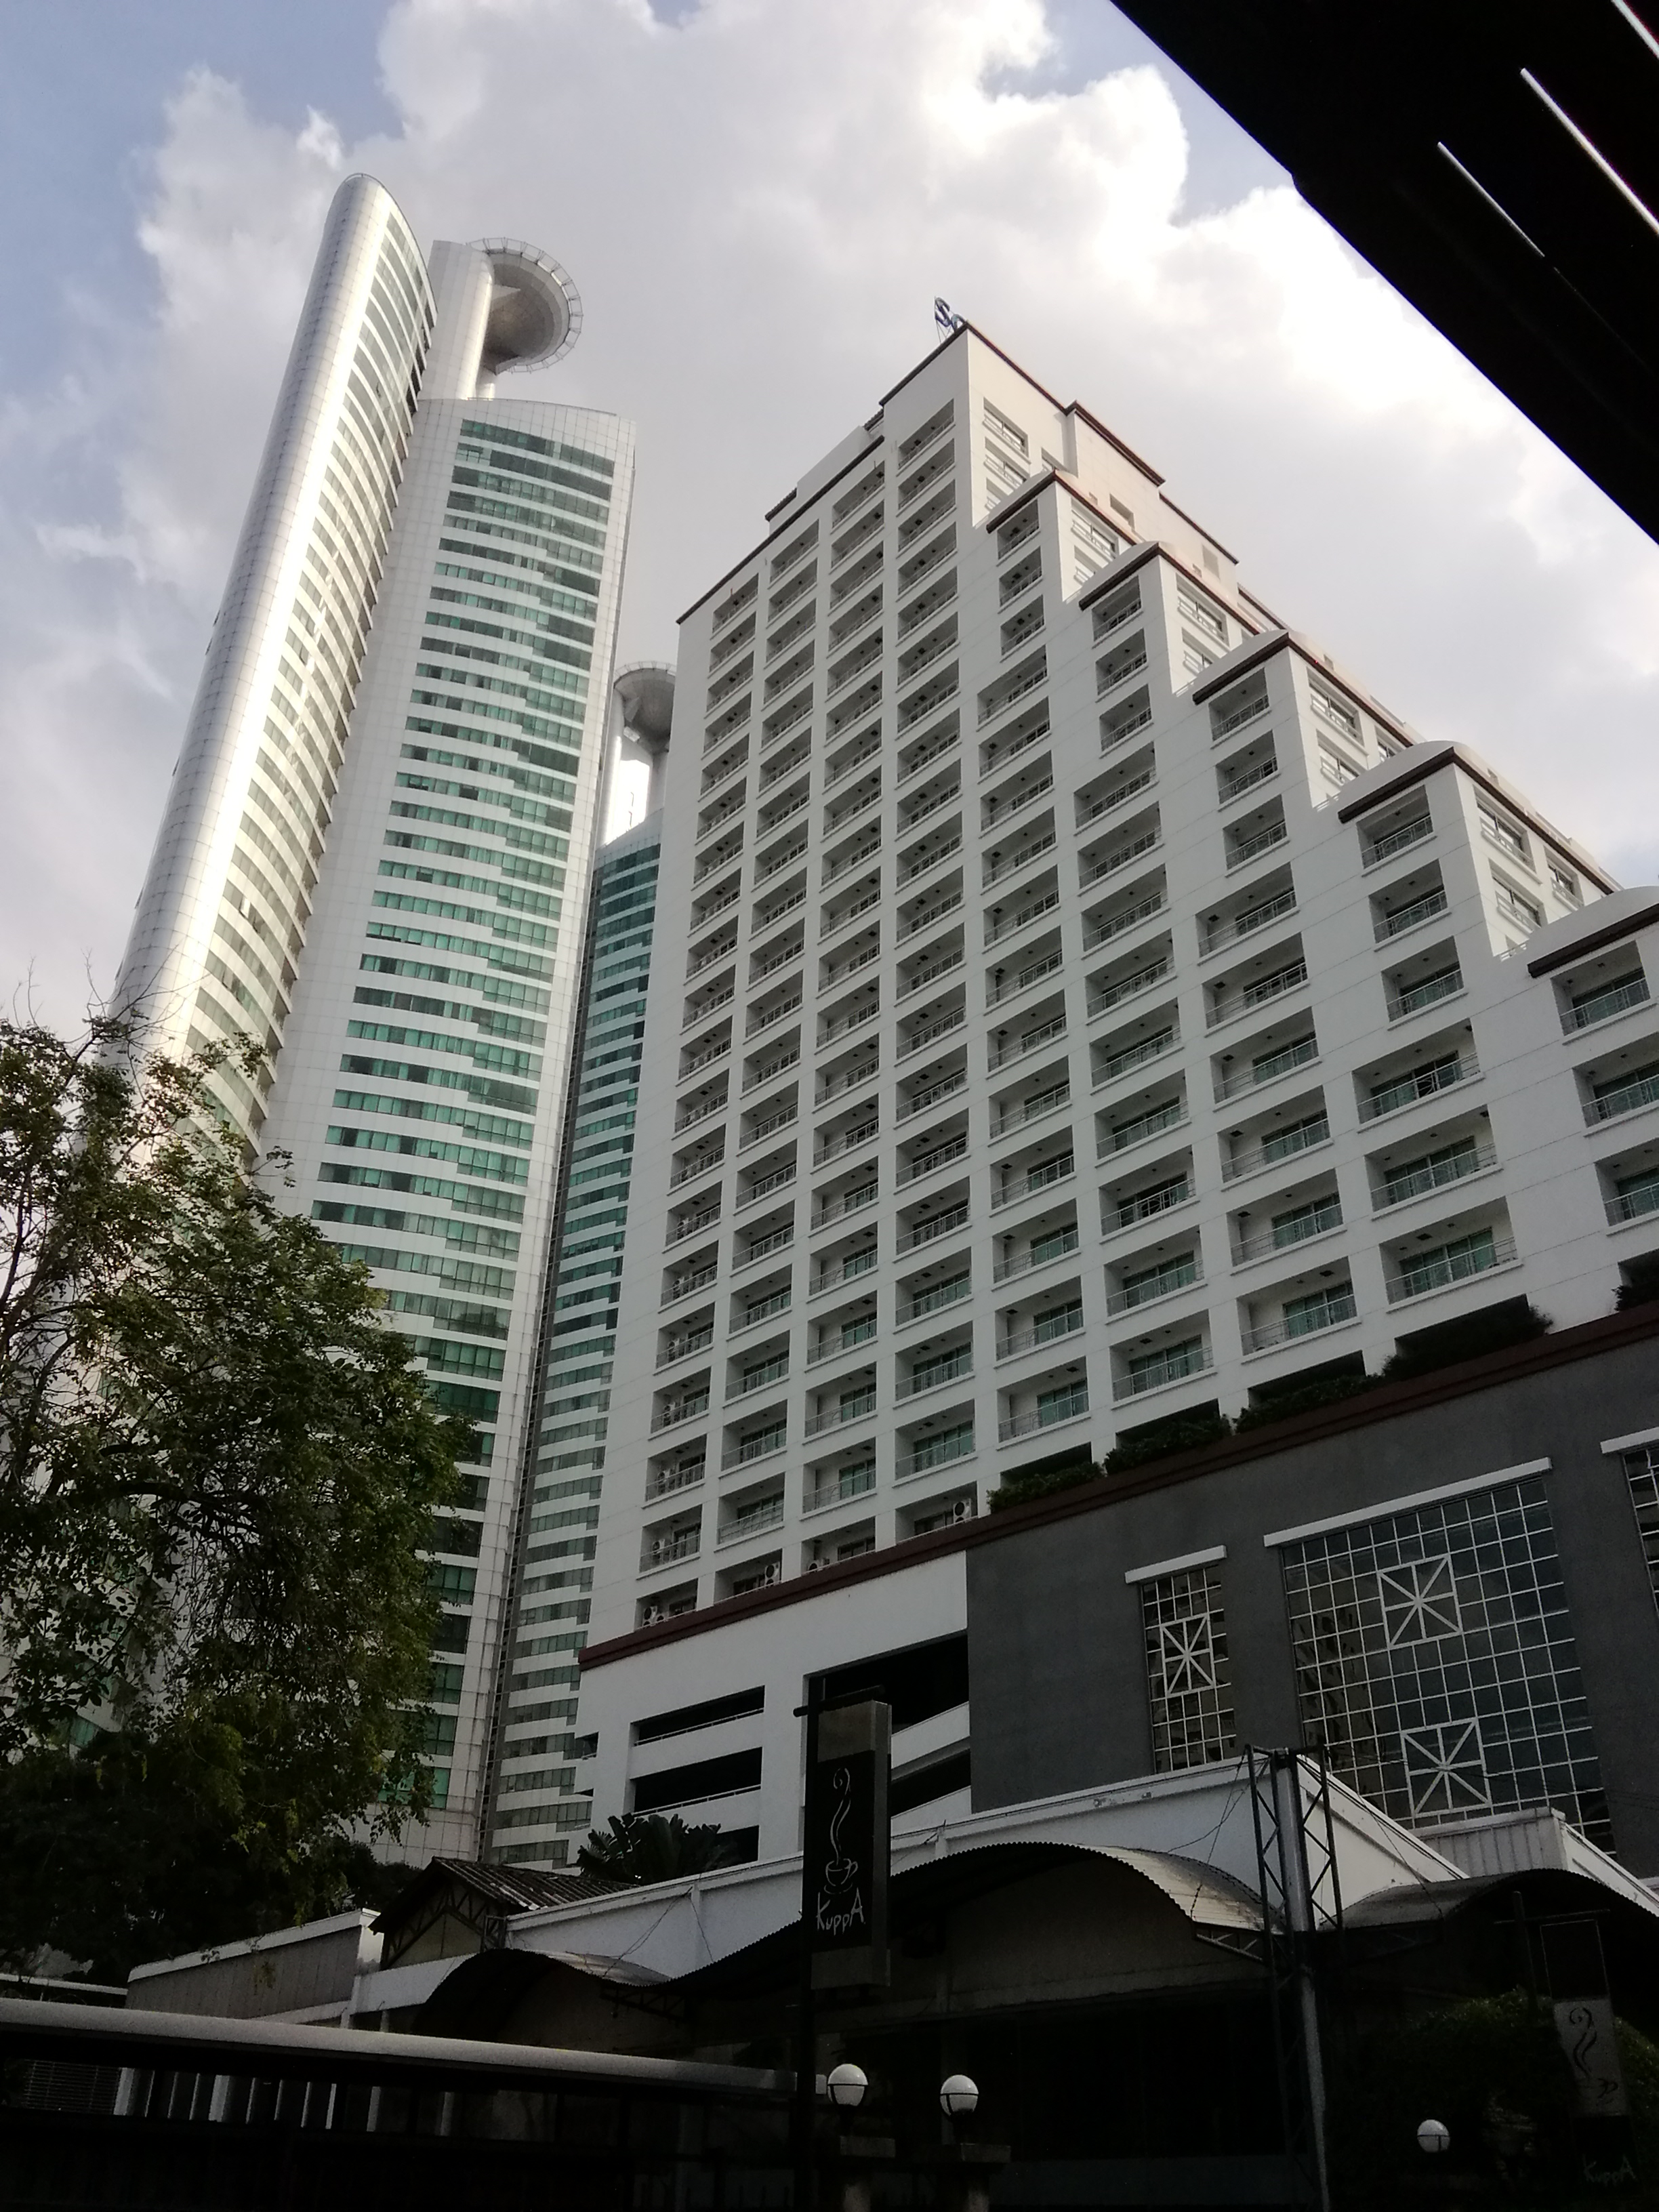
city, tree, metropolitan area, architecture, building, skyscraper, urban area, daytime, tower block, metropolis, sky, condominium, commercial building, human settlement, landmark, property, downtown, corporate headquarters, neighbourhood, mixed use, real estate, tower, headquarters, apartment, facade, daylighting, residential area, cloud, house, brutalist architecture, urban design, cityscape, street, hotel